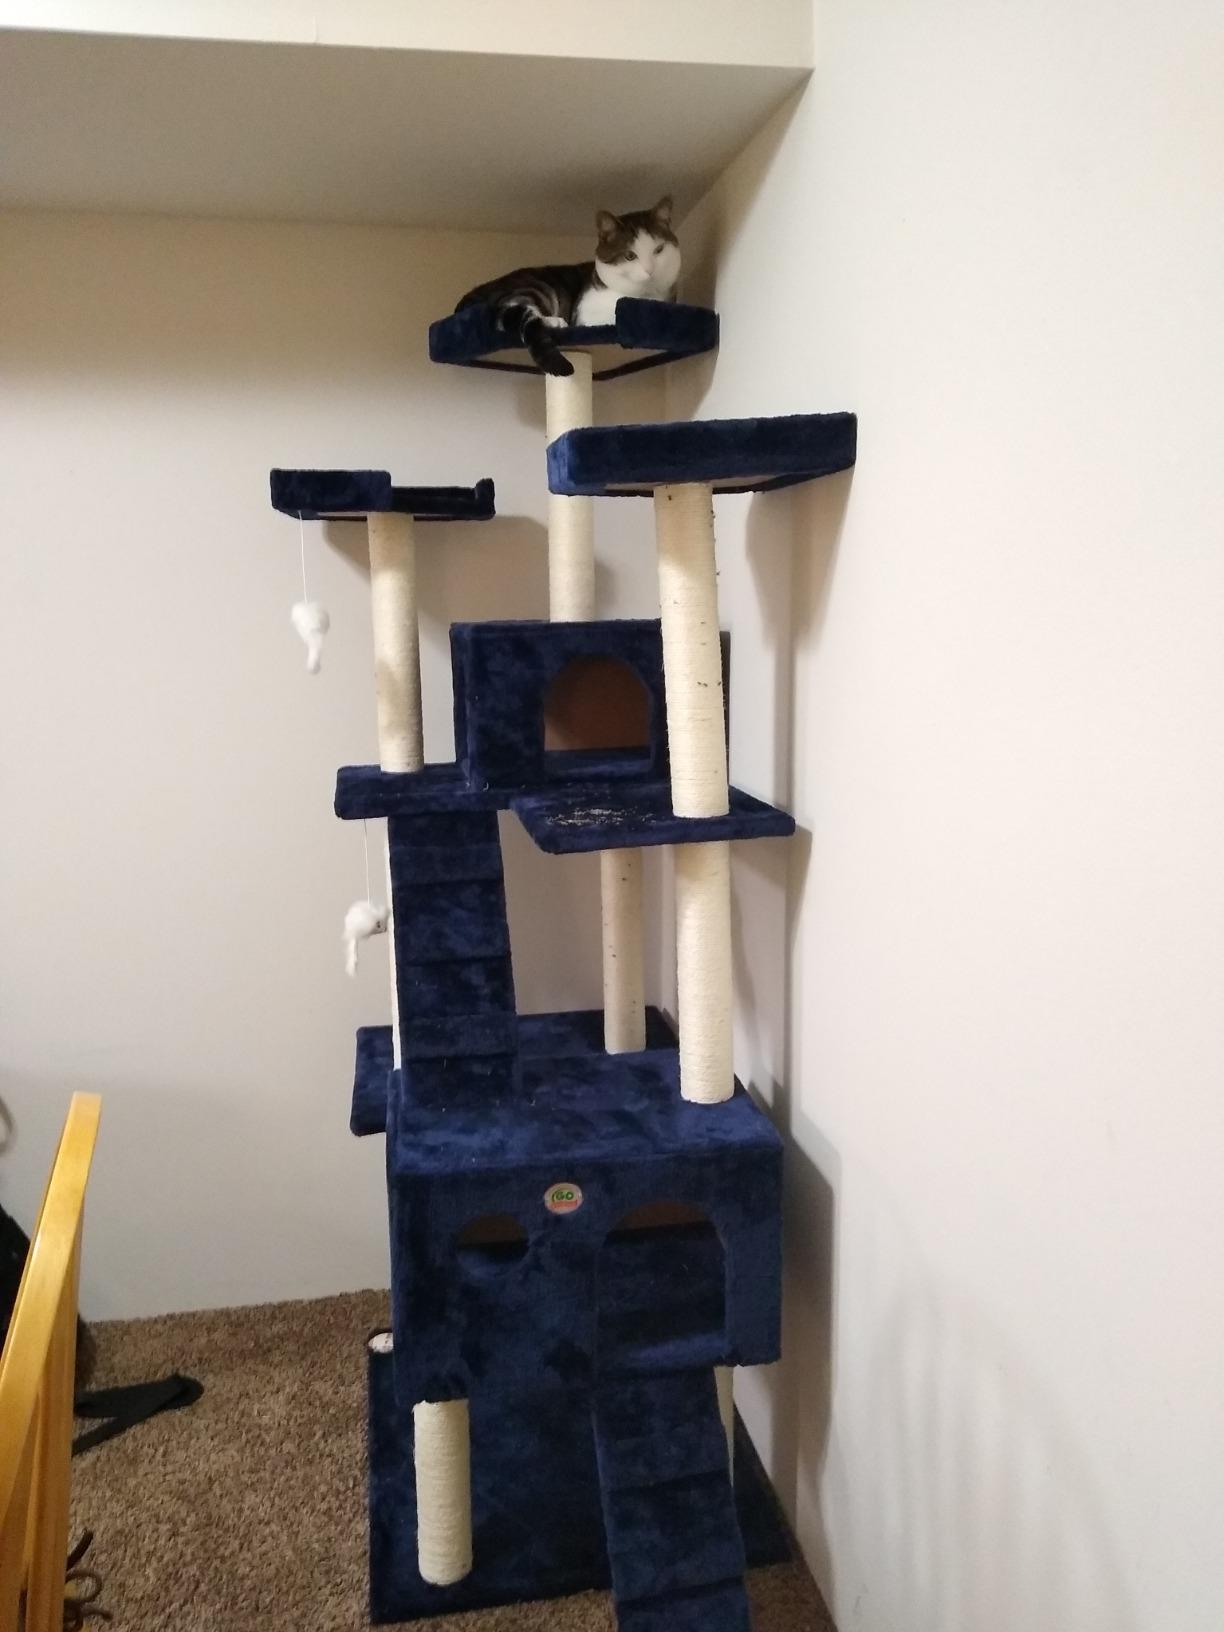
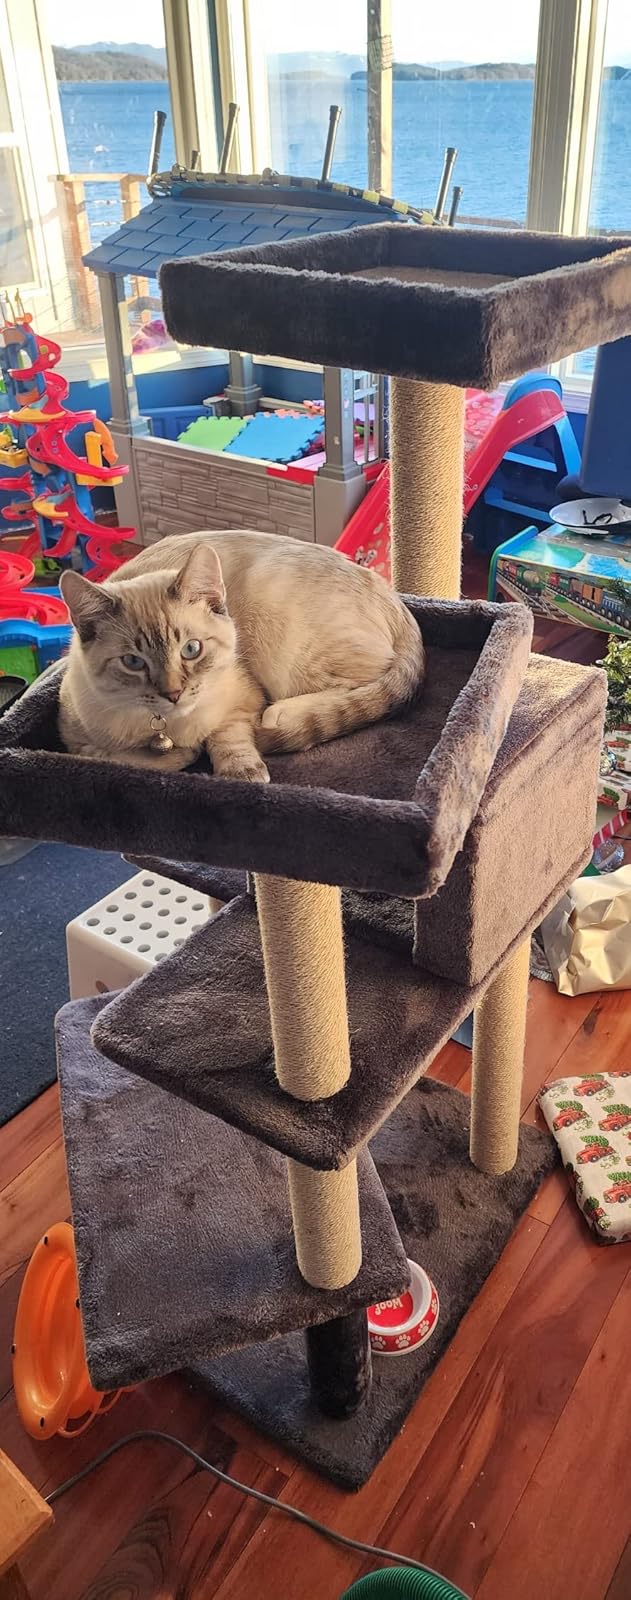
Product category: items_cat tree
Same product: no